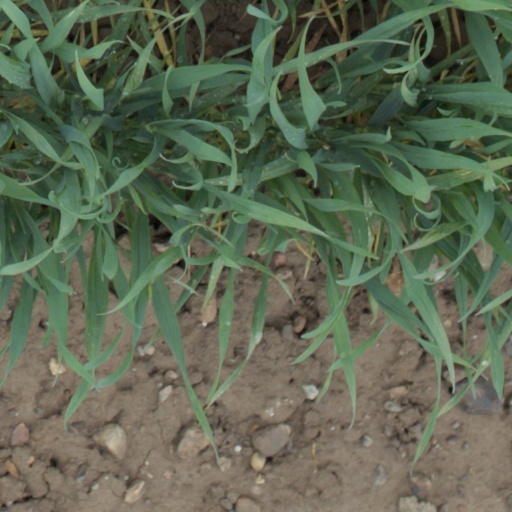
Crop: wheat